Tryggve Gran

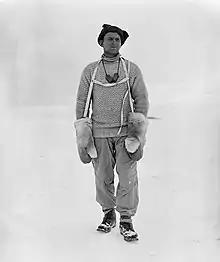
Tryggve Gran in Antarctica (1911)

Gran took an interest in science and exploration which in 1910 led to Fridtjof Nansen recommending his services to Robert Falcon Scott, who was in Norway at the time preparing for an expedition to the Antarctic and testing the motor tractor he intended to take with him. Scott was impressed with Gran, who was an expert skier, and Nansen convinced Scott to take Gran as ski instructor to Scott's men for the Terra Nova Expedition.